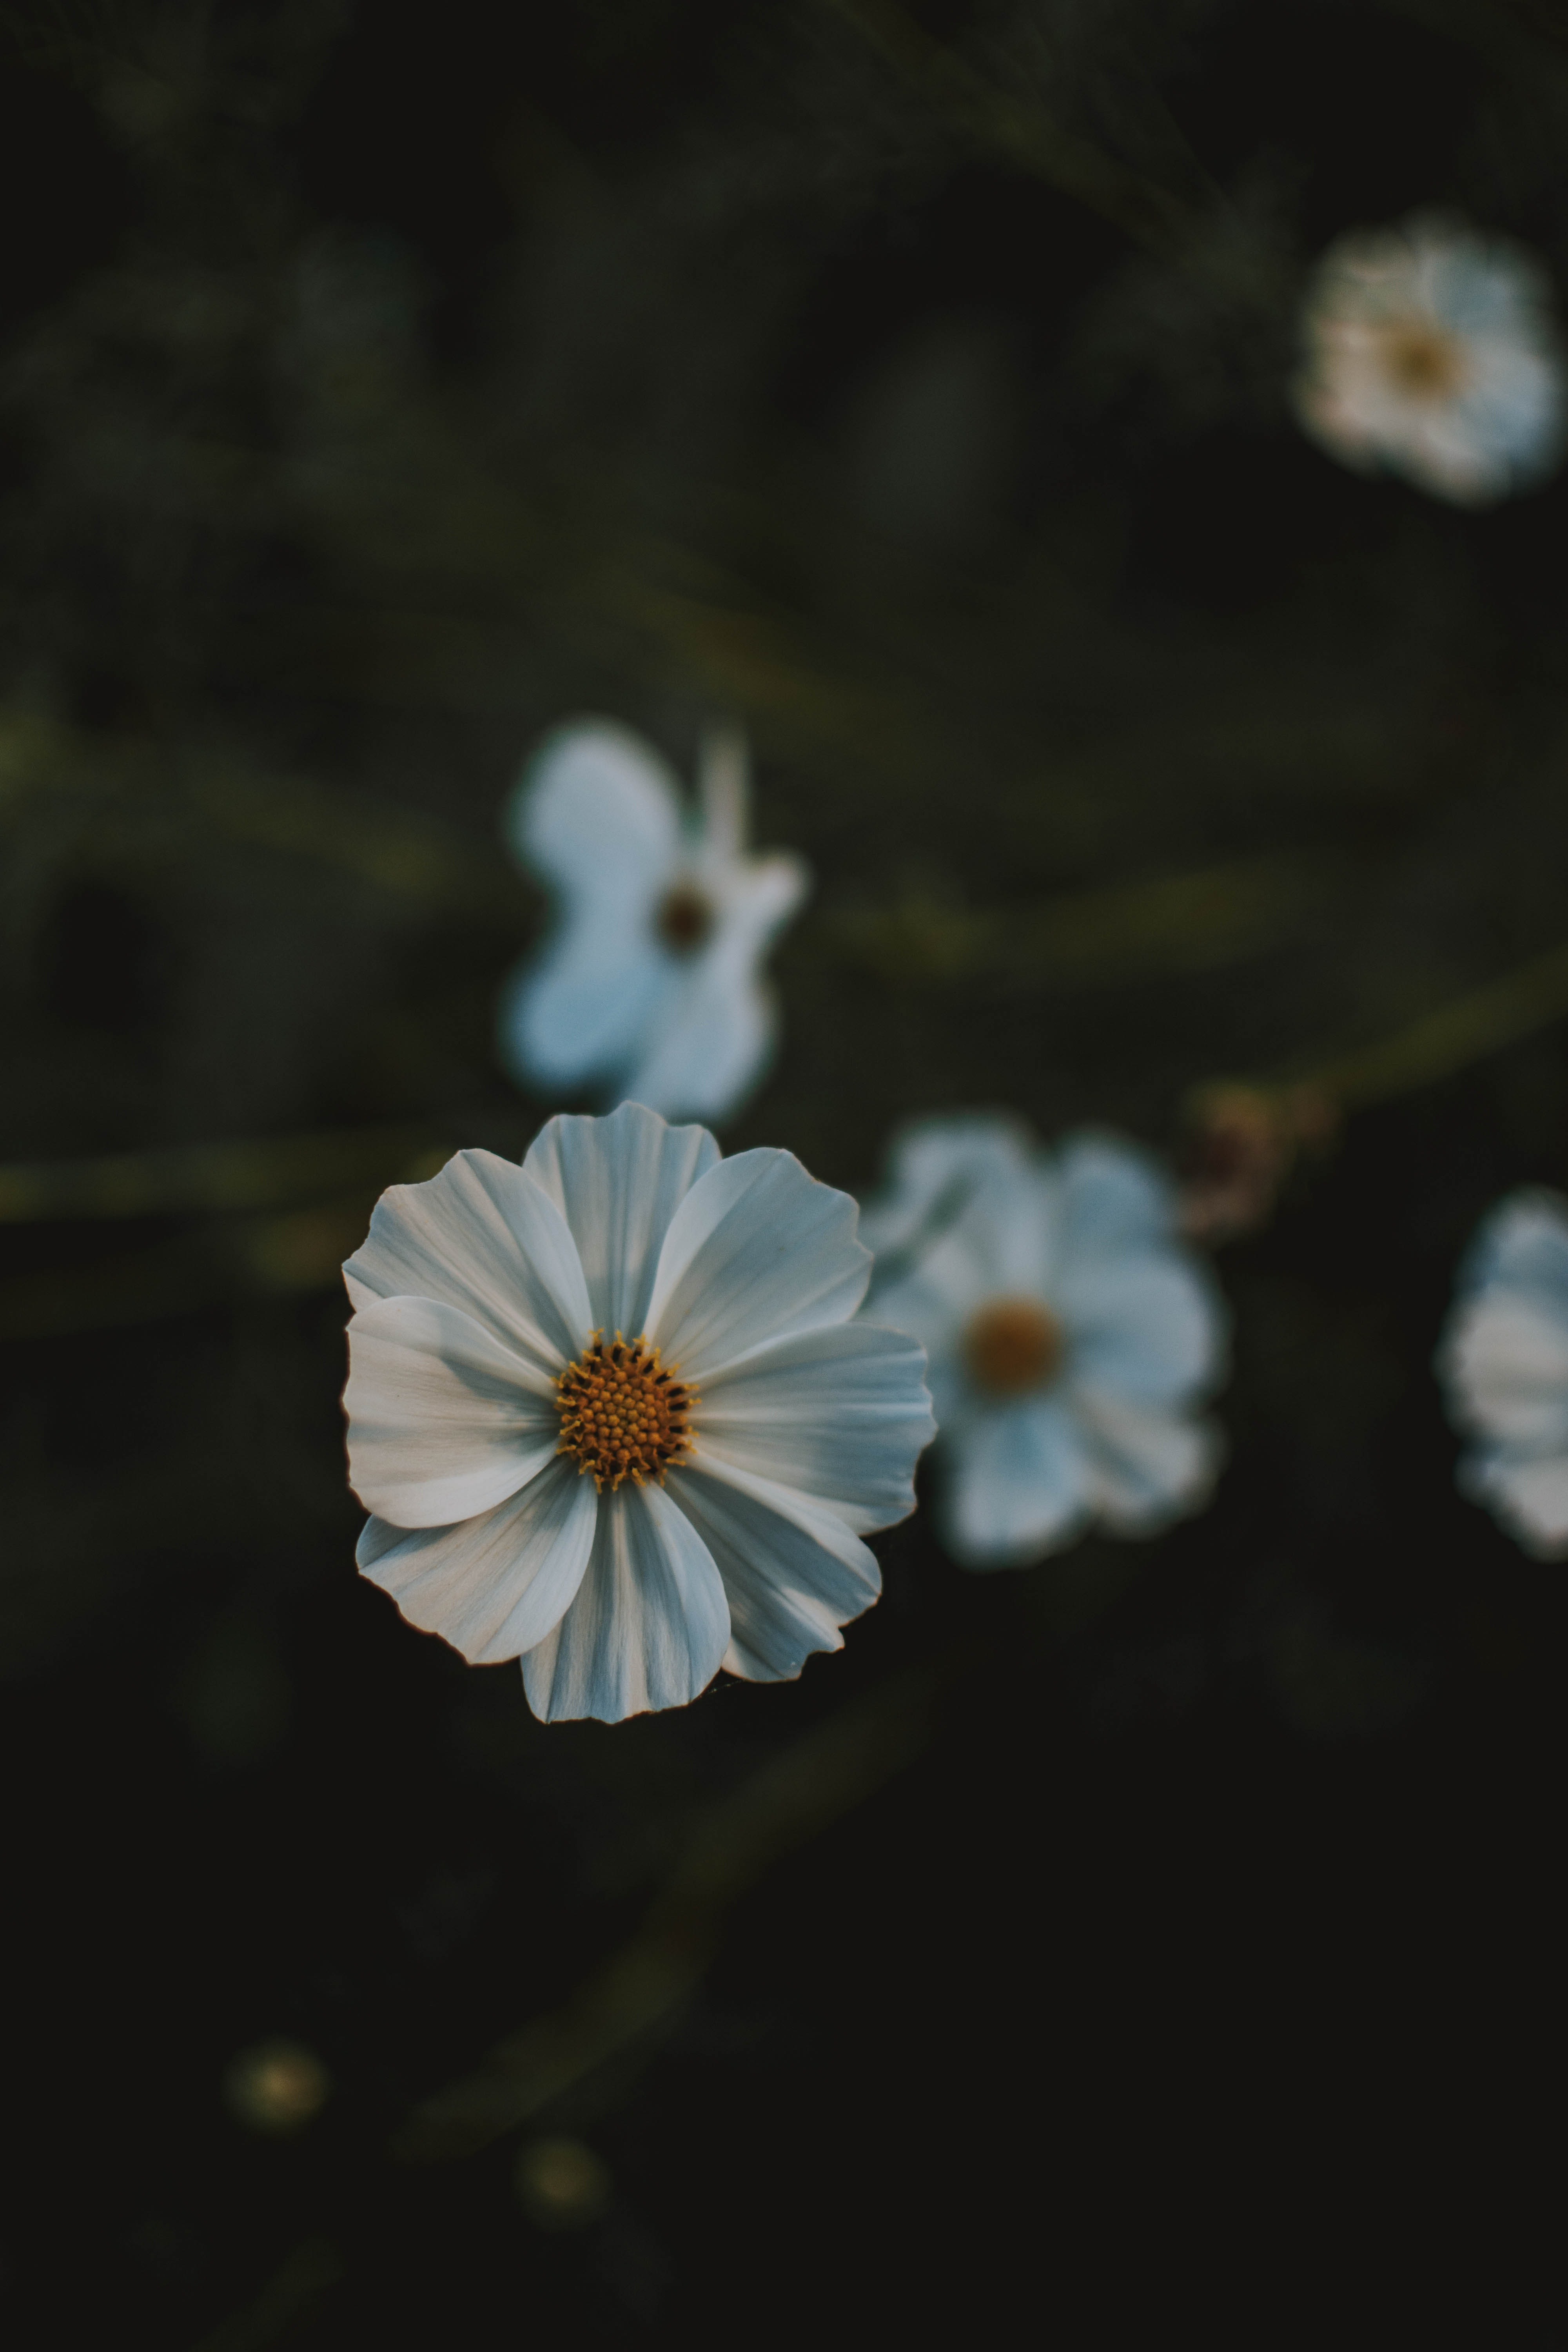
white, flower, petal, plant, sky, wildflower, spring, botany, close up, plant stem, still life photography, macro photography, flowering plant, photography, daisy family, blossom, pollen, perennial plant